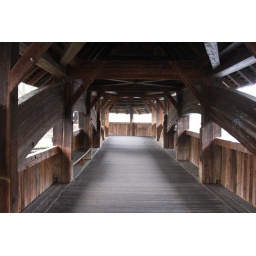
Wooden bridge over Reuss river Luzern, Switzerland Nov 2008